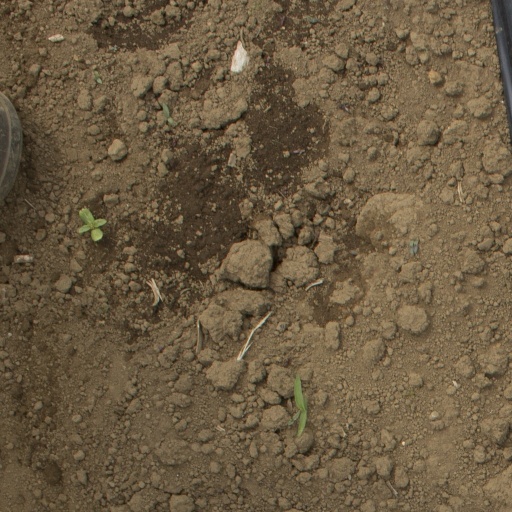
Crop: Jerusalem artichoke